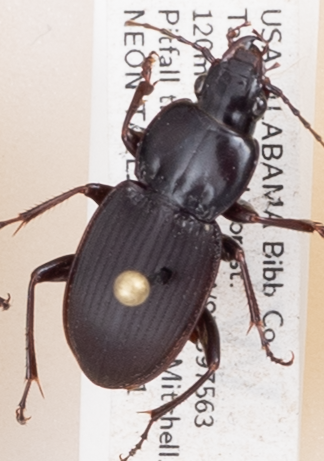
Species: Cyclotrachelus convivus
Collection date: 2017-05-31
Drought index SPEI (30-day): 0.198
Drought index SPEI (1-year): -0.9
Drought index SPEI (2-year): -0.54